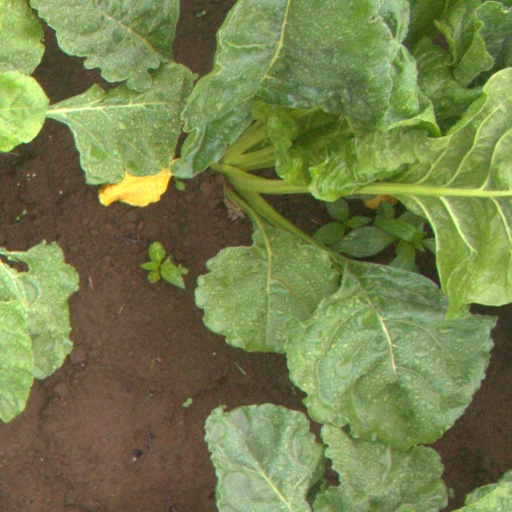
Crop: sugar beet